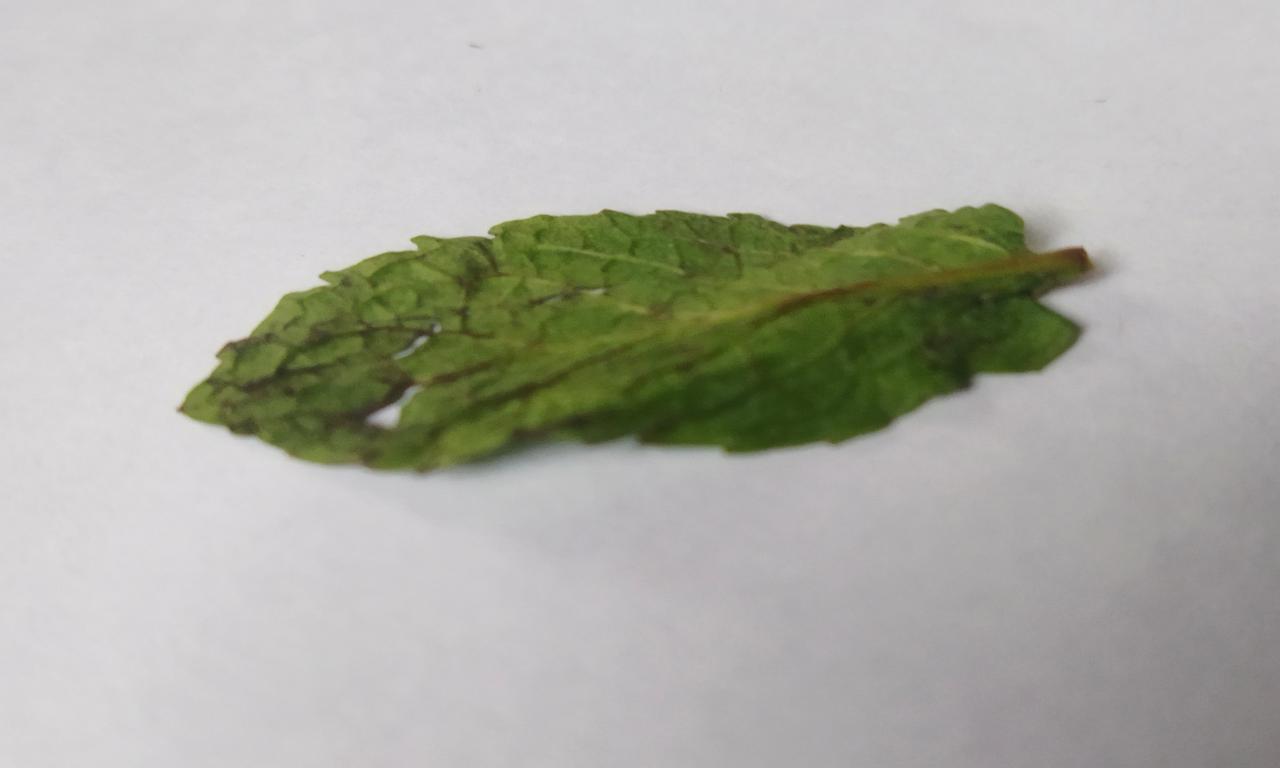
Label: Spoiled